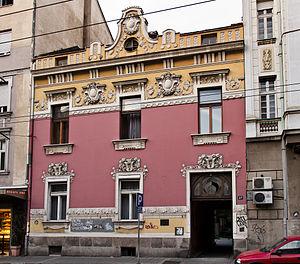
Les monuments culturels protégés constituent une catégorie de monuments de Serbie inscrits sur une liste de monuments bénéficiant de la protection de l'État. Il s'agit d'une troisième catégorie de monuments protégés classés, par leur importance, après les monuments culturels d'importance exceptionnelle et les monuments culturels de grande importance.